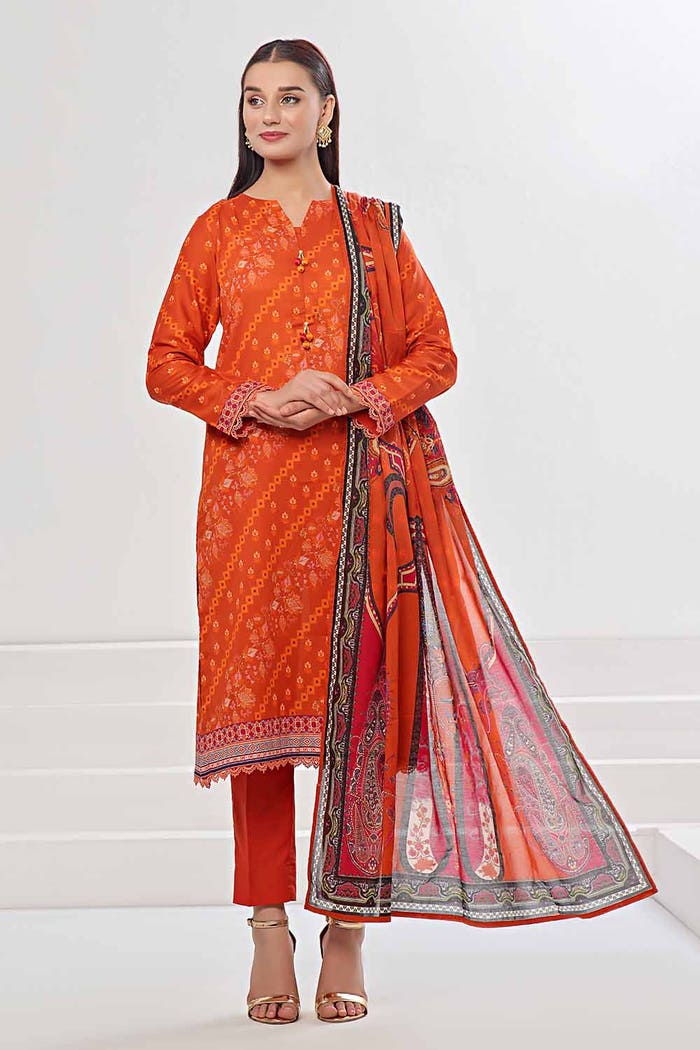
orange multi embroidered salwar suit